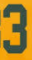
Number: 3